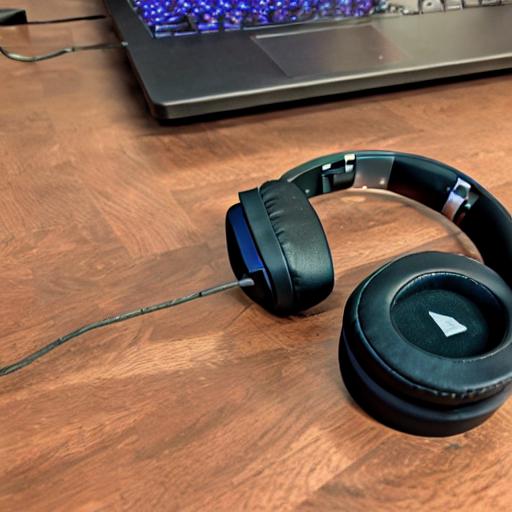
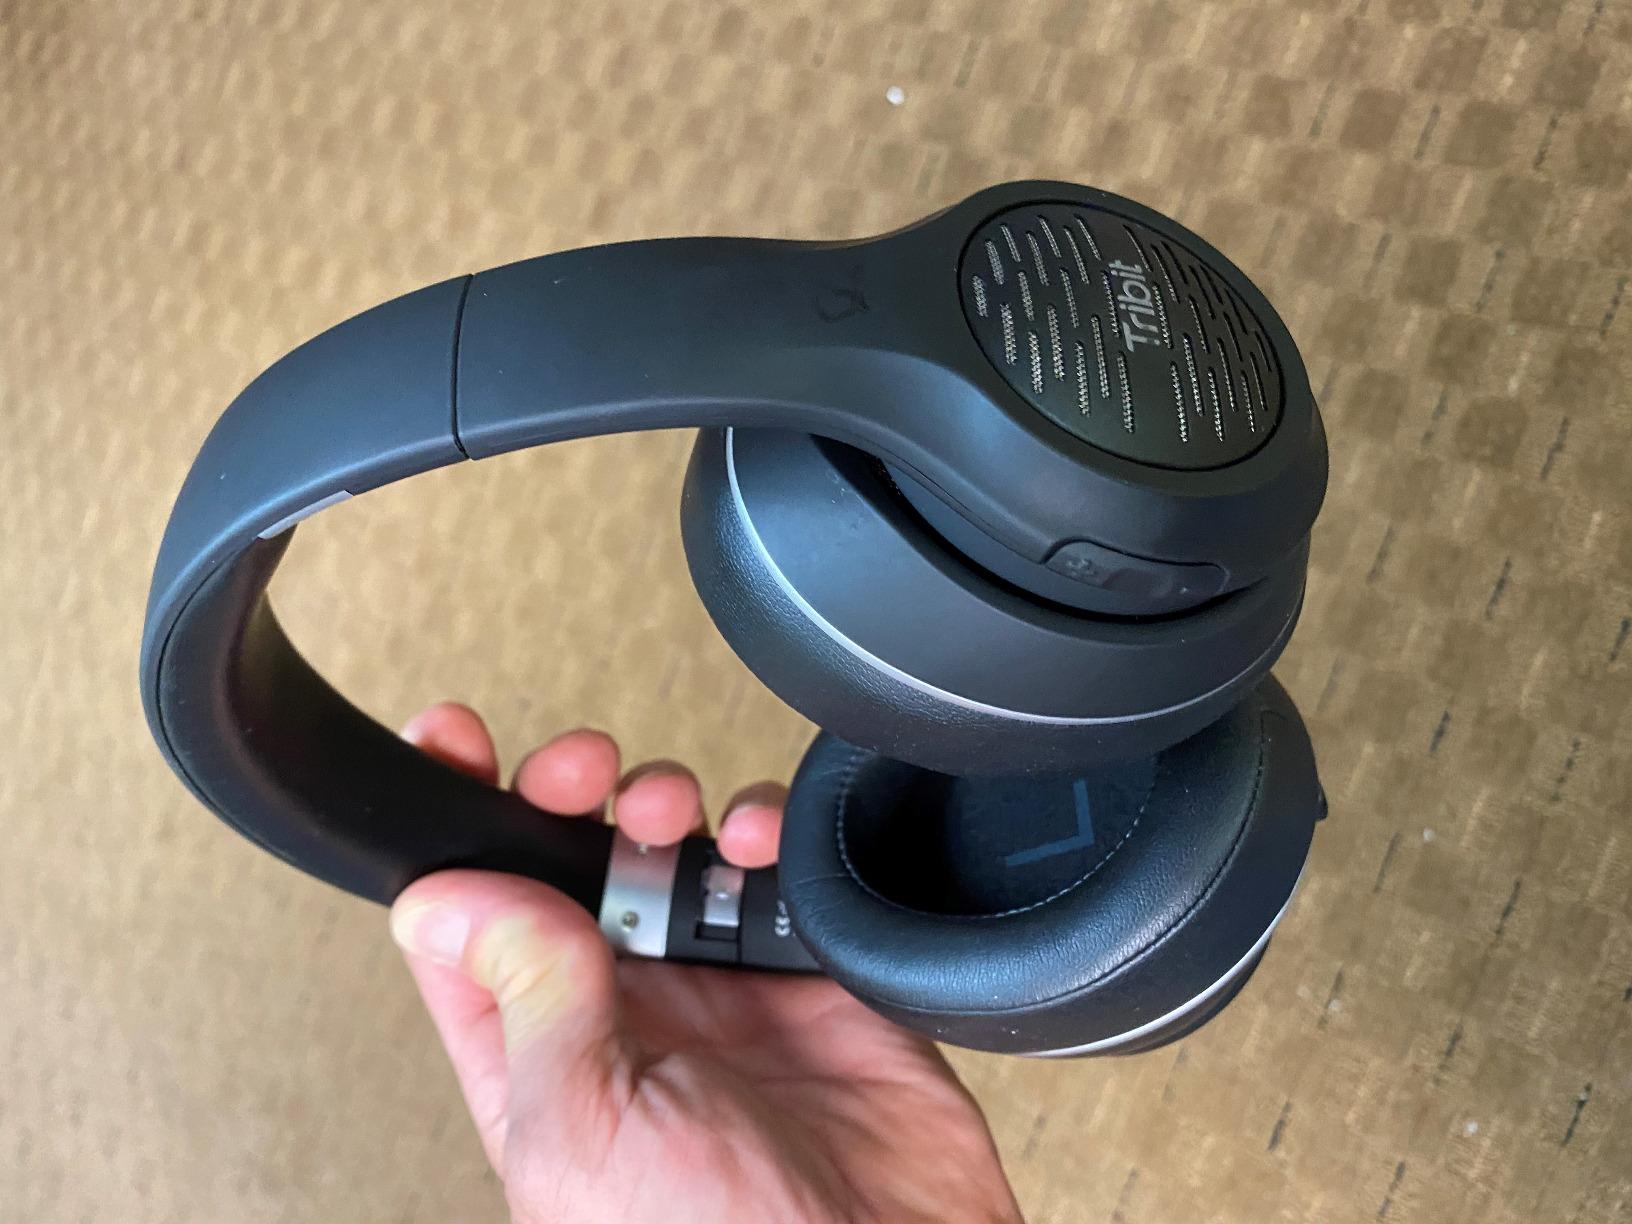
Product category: headphones
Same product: no